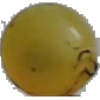
Label: white_grape